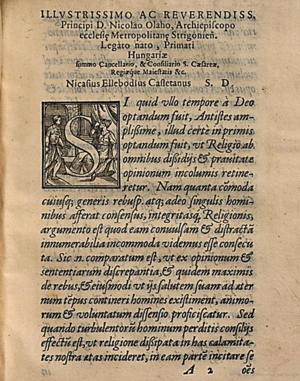
Lettre de Nicaise Ellebaudt à Miklós Oláh préfaçant le discours ""De Calice Laicis permittendo"" de Andreas Dudith à l'occasion du concile de Trente en septembre 1562 (Publié à Padoue en 1563)"
Nicaise Elleboode ou Nicasius Ellebode est un enseignant, médecin, philosophe, philologue, traducteur, conseiller, collectionneur et poète flamand du XVIᵉ siècle, né à Cassel, en 1535, mort à Pozsony, le 4 juin 1577. Les chercheurs contemporains le considèrent comme l'un des plus éminents philologues grecs de son siècle. En effet, dans les dernières années, de nombreuses contributions élogieuses ont été écrites dans la littérature professionnelle internationale et hongroise. Il est notamment particulièrement remarquable dans l'émendation, l'explication et la traduction latine de divers textes dont ceux d'Aristote et d'Aristophane. Il a également parcouru l’Europe. À ce titre, il a relié les extrémités des possessions de la maison de Habsbourg. En plus d'Erasmus et de Justus Lipsius, il est important de mentionner Ellebaudt en tant que figure importante des relations entre les Pays-Bas espagnols et la Hongrie à l'heure de l’humanisme. Bien que ces trois personnages ont joué un rôle important dans la vie spirituelle du bassin des Carpates, seul Ellebaudt vivait et travaillait géographiquement en Hongrie.